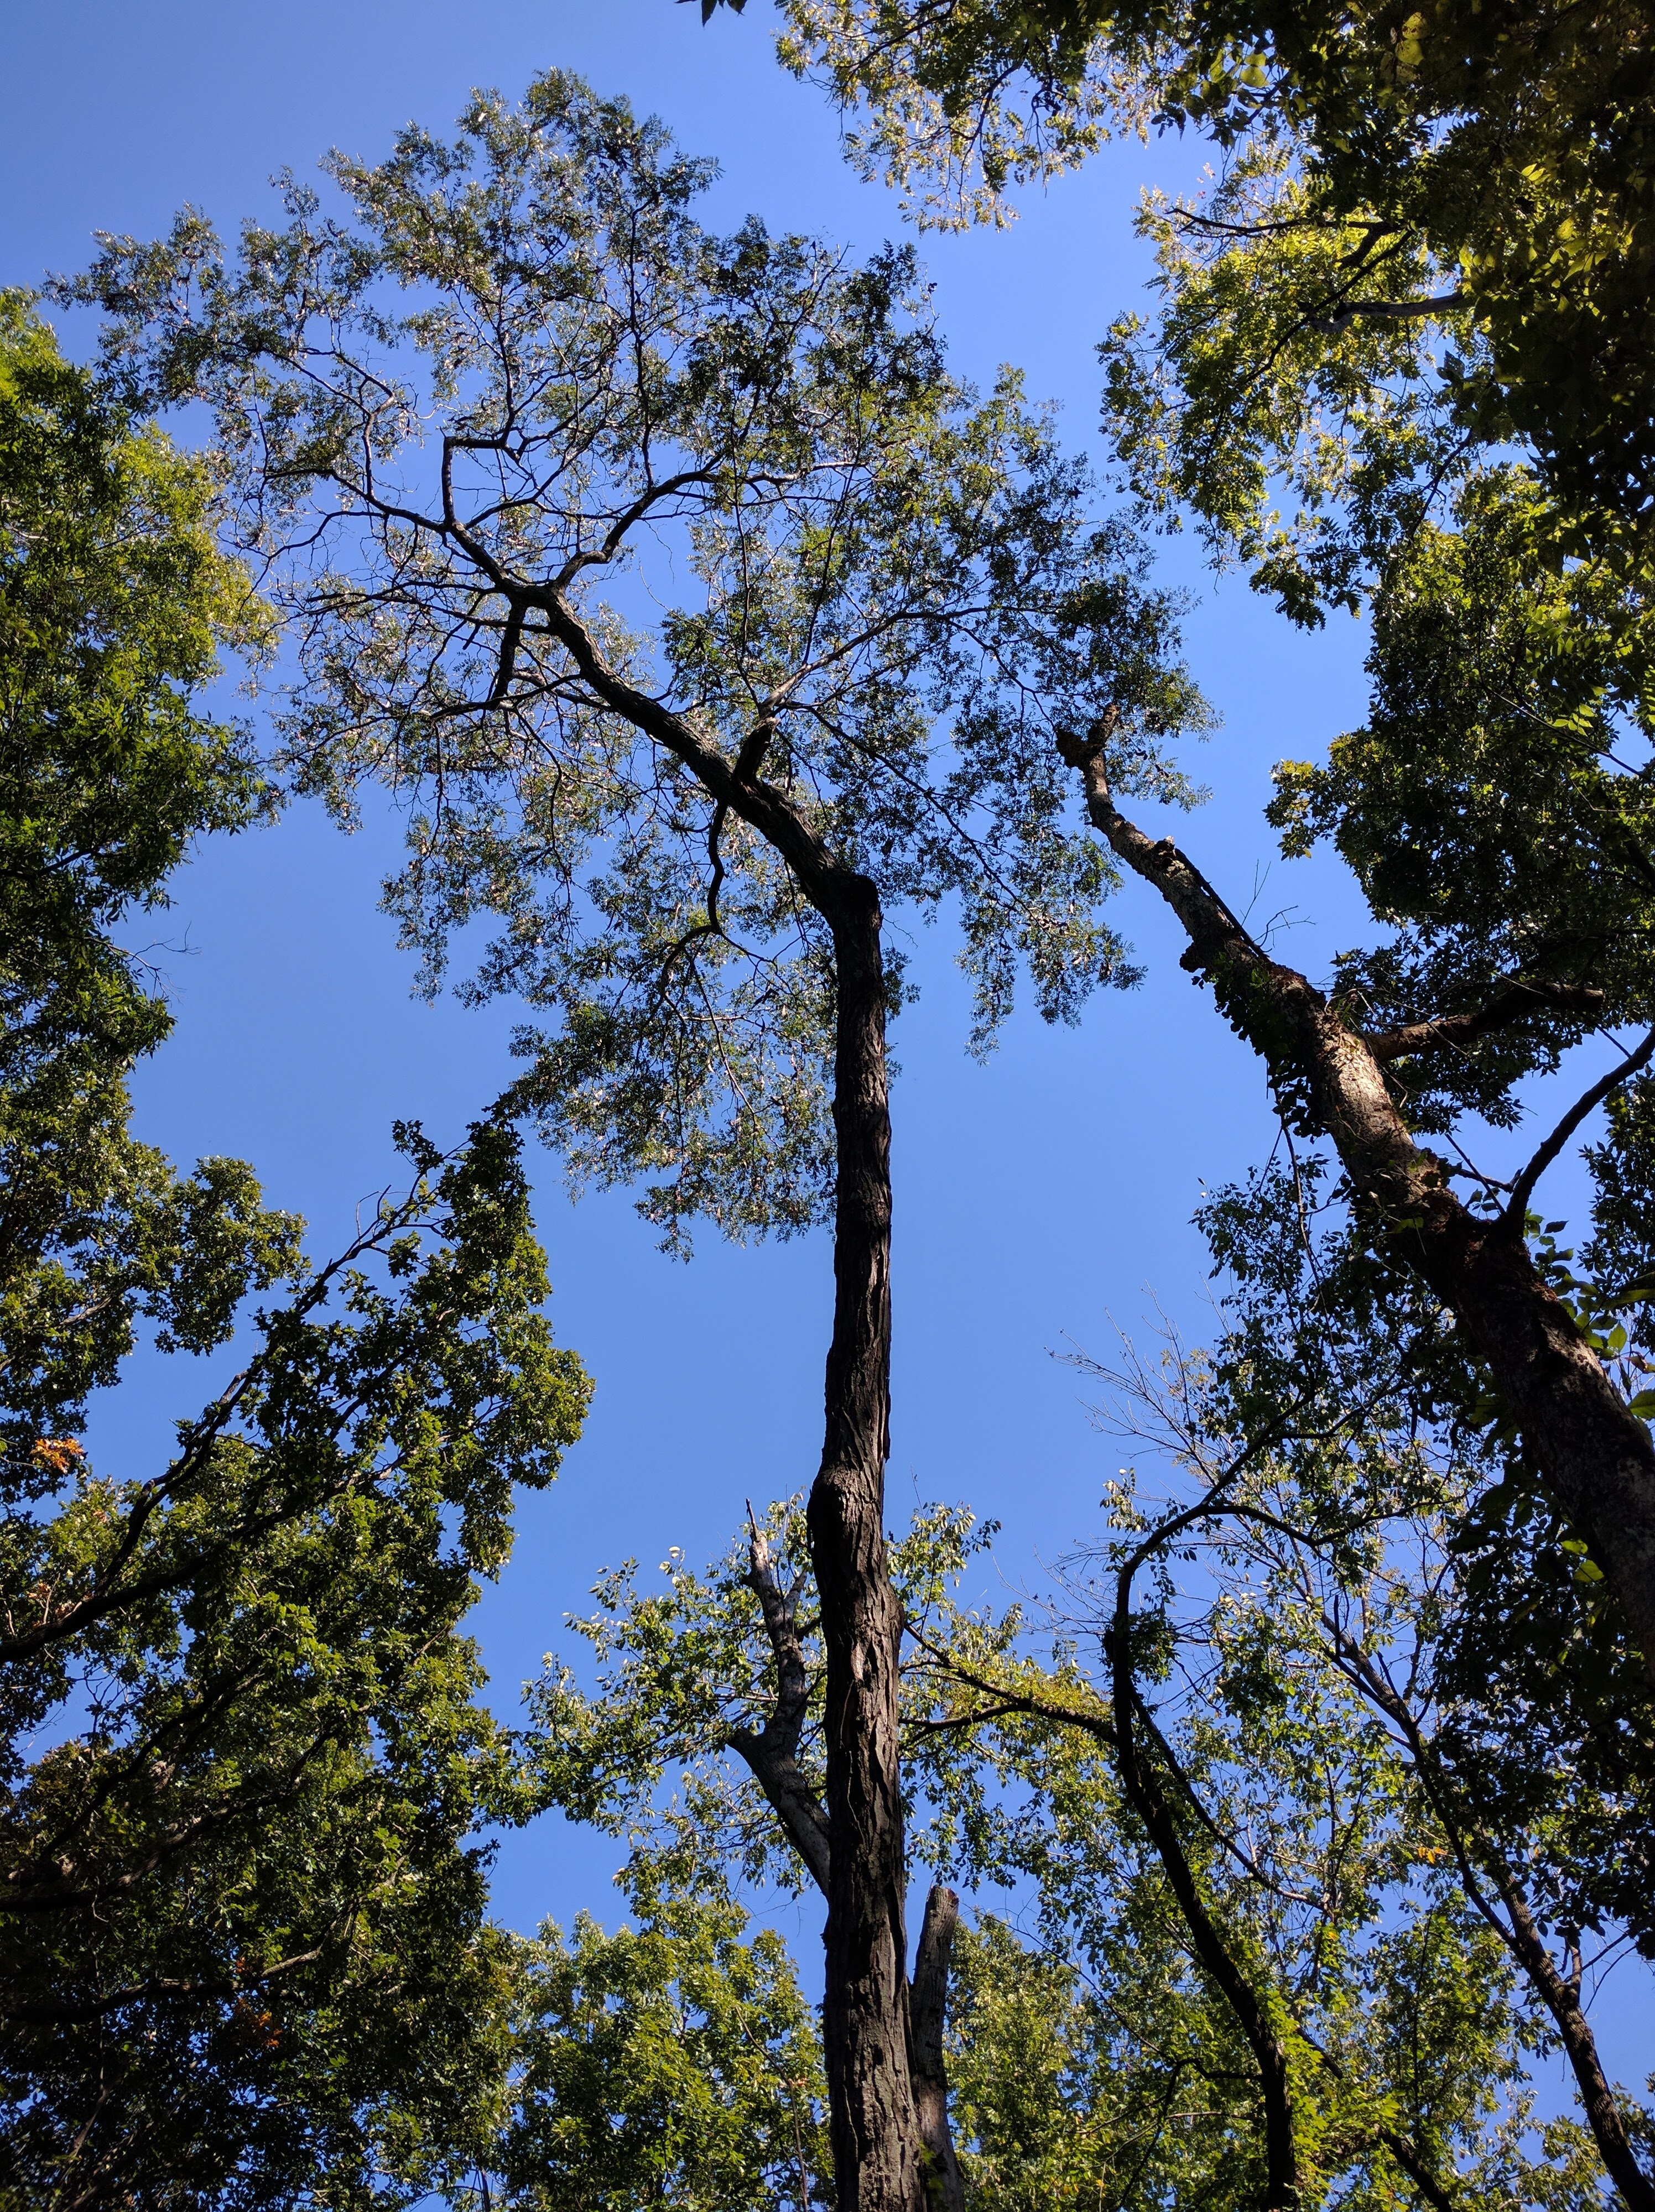
tree, nature, forest, branch, blossom, plant, sky, sunlight, leaf, flower, autumn, park, botany, flora, woodland, flowering plant, woody plant, land plant